Index of dissimilarity

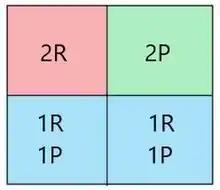
Our fictional city has 4 blocks: one block containing 2 rich people; another containing 2 poor people; and two blocks containing 1 rich and 1 poor person.

We can prove that the Linear Algebraic formula for formula_25 is identical to the basic formula for formula_25. Let's start with the Linear Algebraic formula: